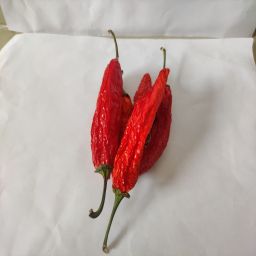
Crop: New Mexico Green Chile
Quality: Dried